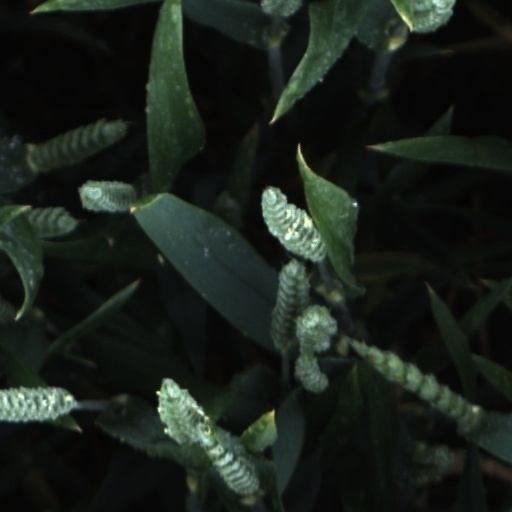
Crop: wheat